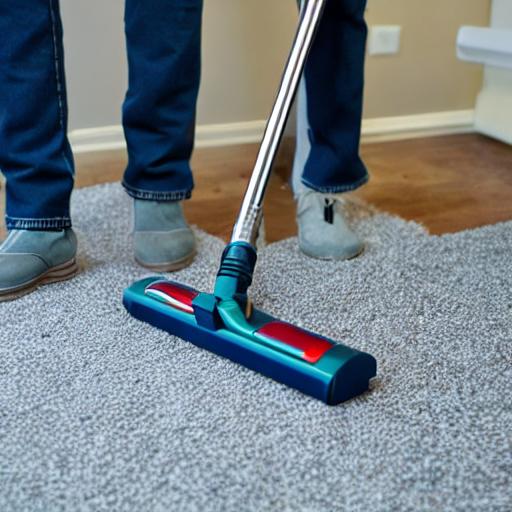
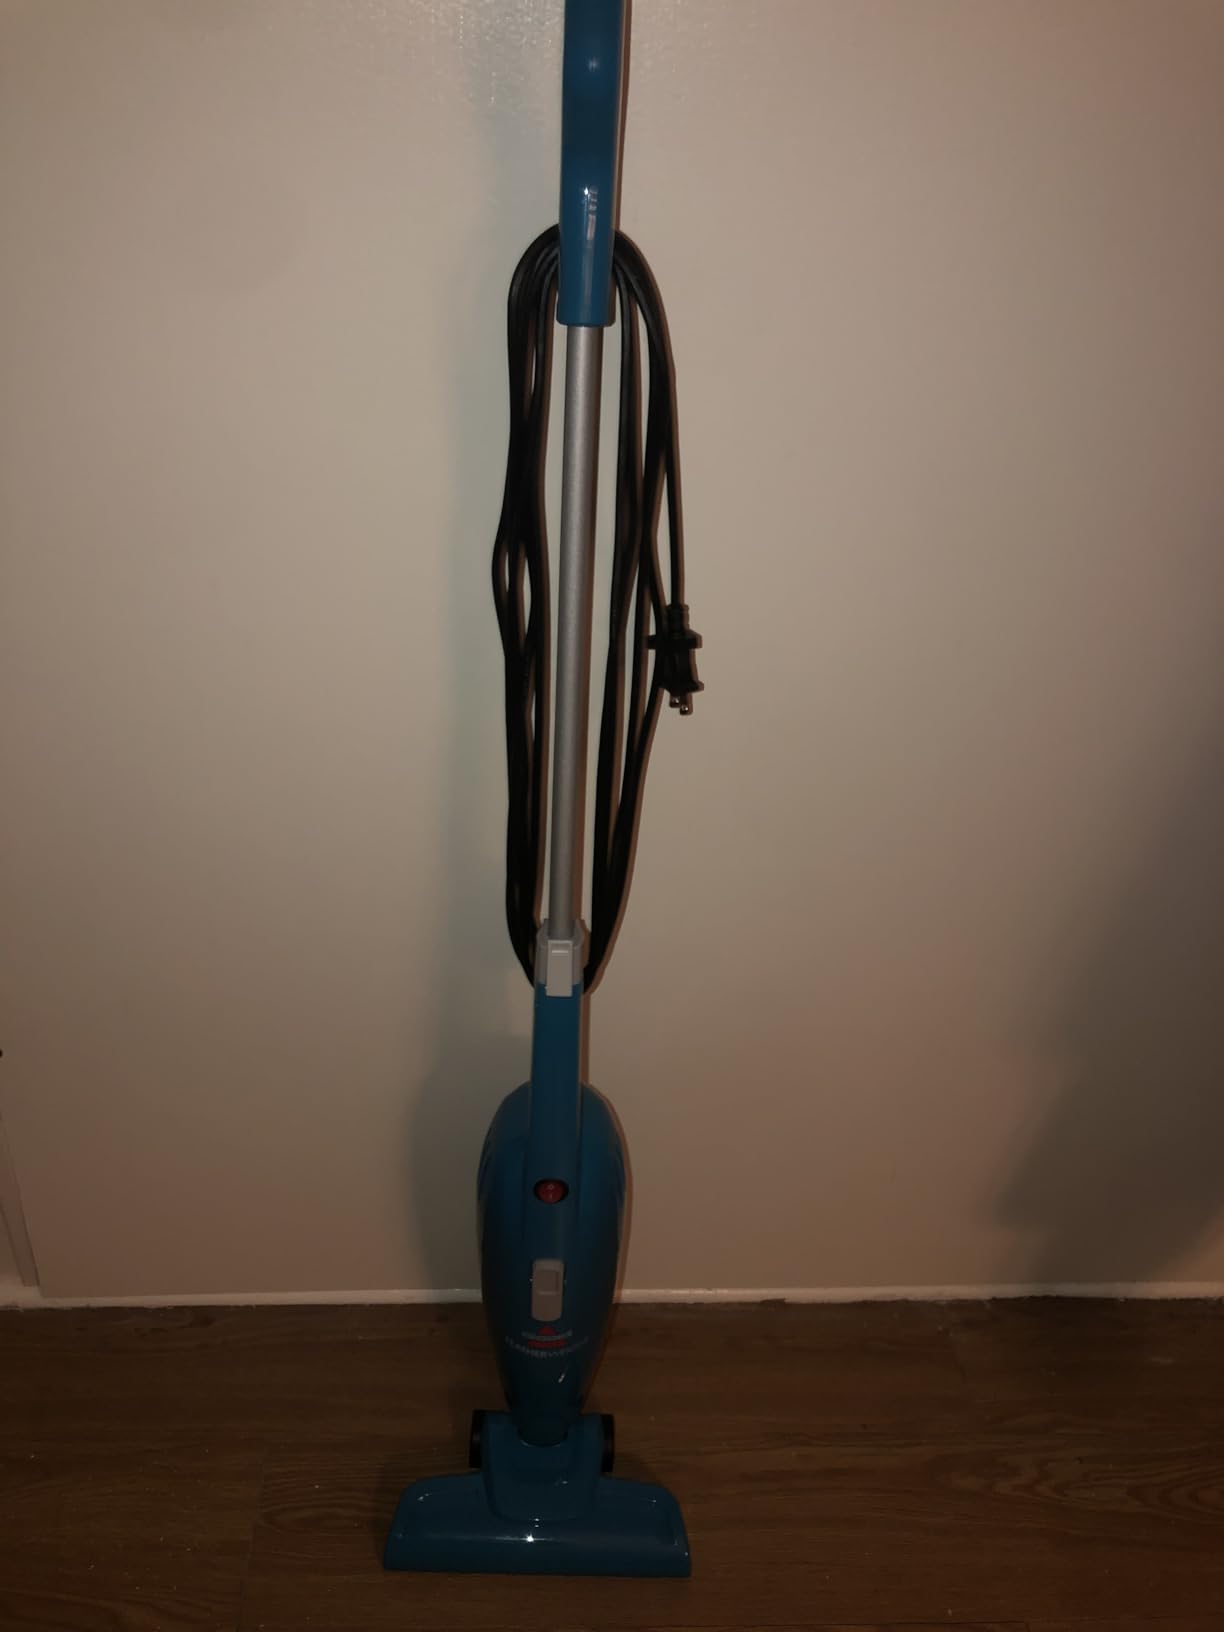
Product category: items_vacuum
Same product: no